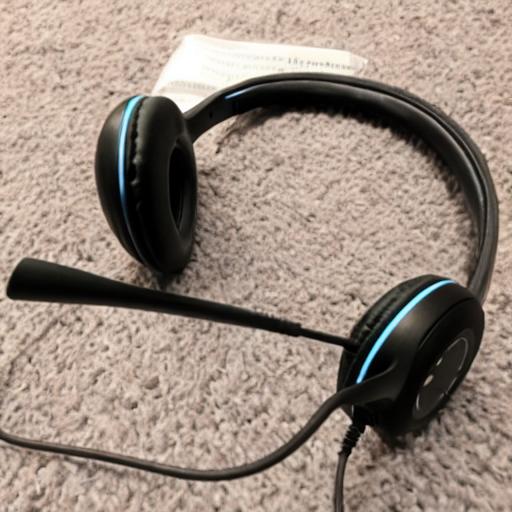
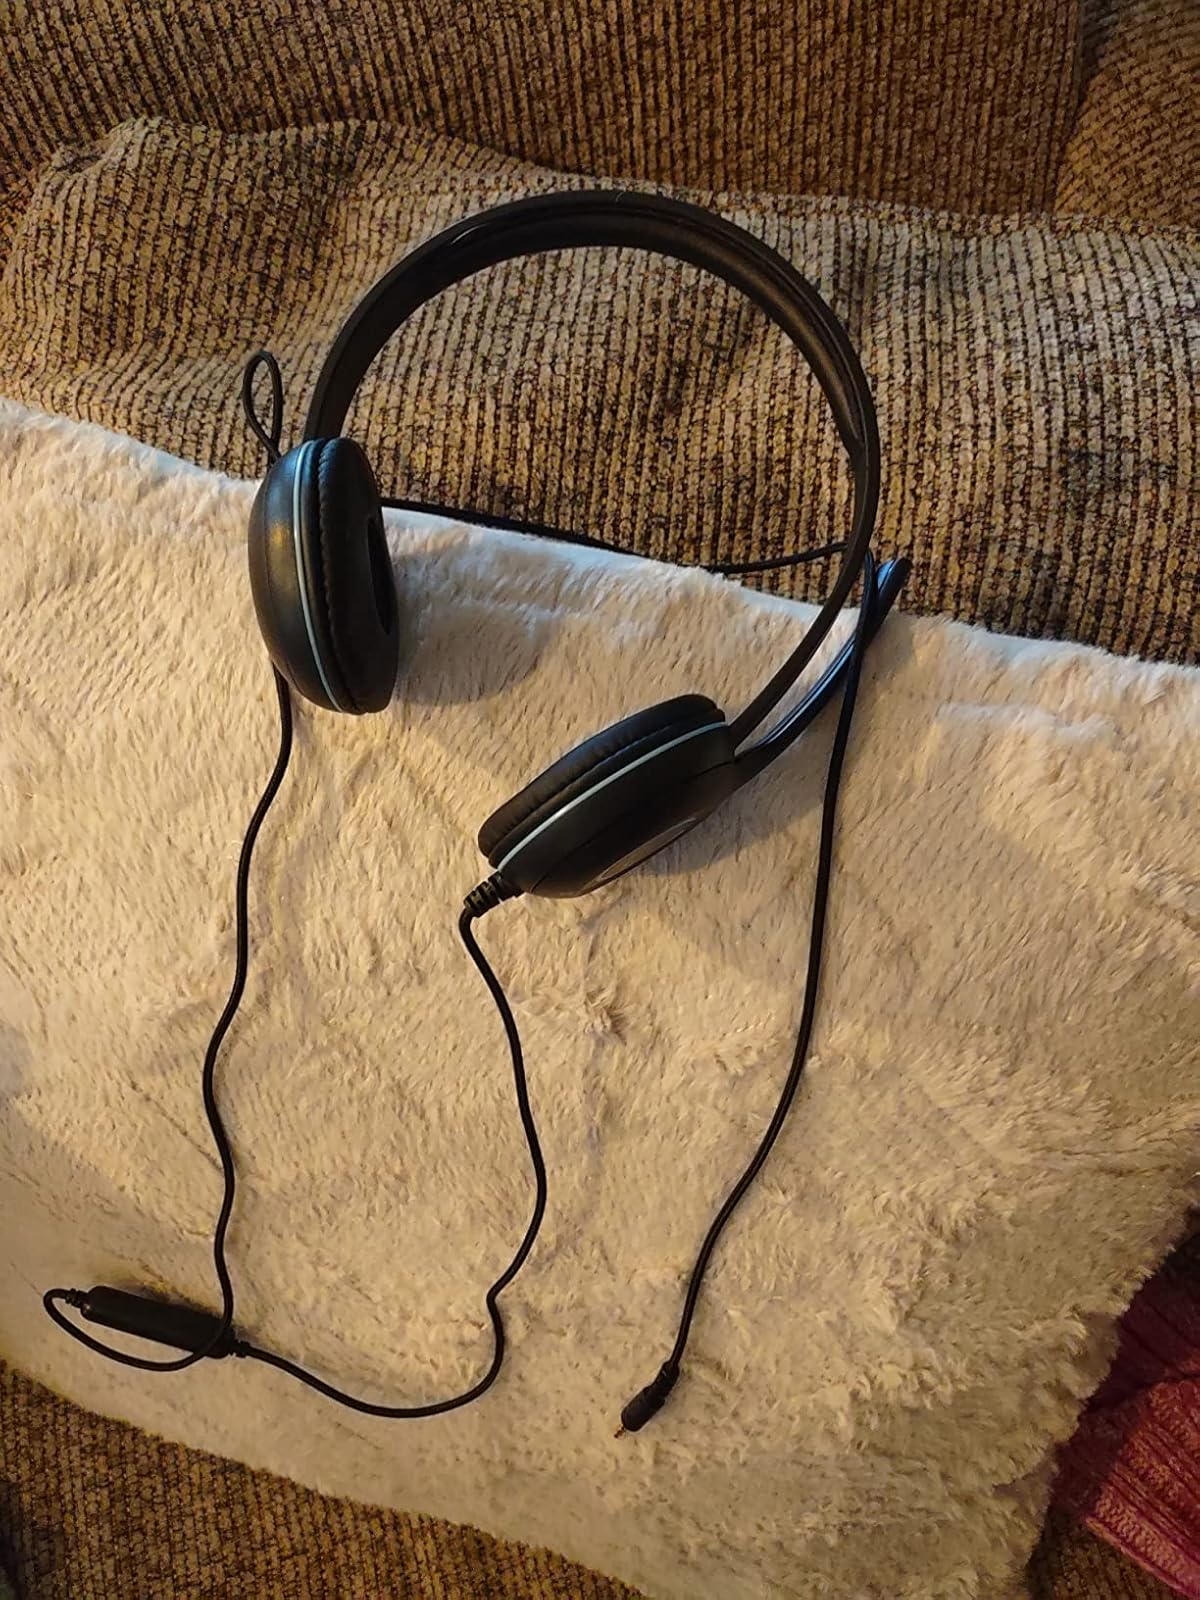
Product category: headphones
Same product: no